Palacio de los Gosálvez

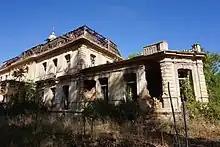
Palacio de los Gosálvez

Palacio de los Gosálvez is a palace in Villalgordo del Júcar in the Province of Albacete, Spain. It was built in 1902 by Enrique Gosálvez.